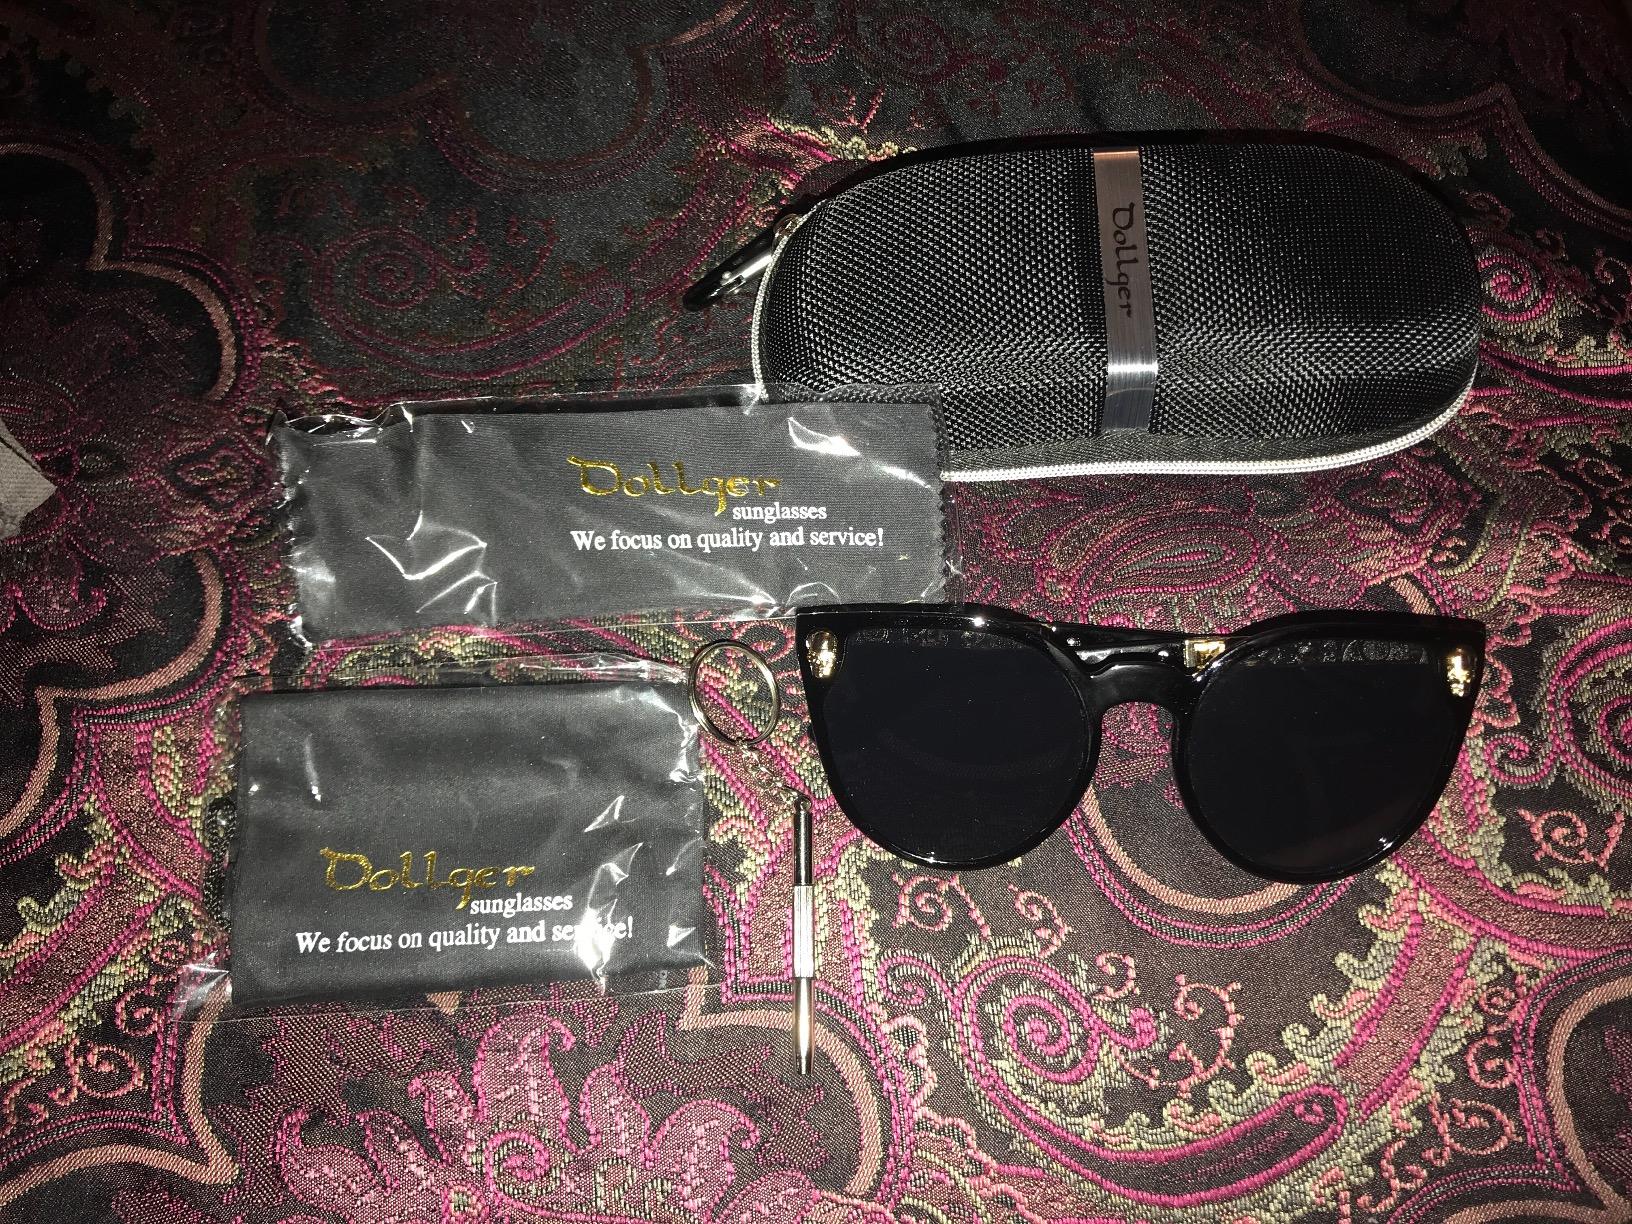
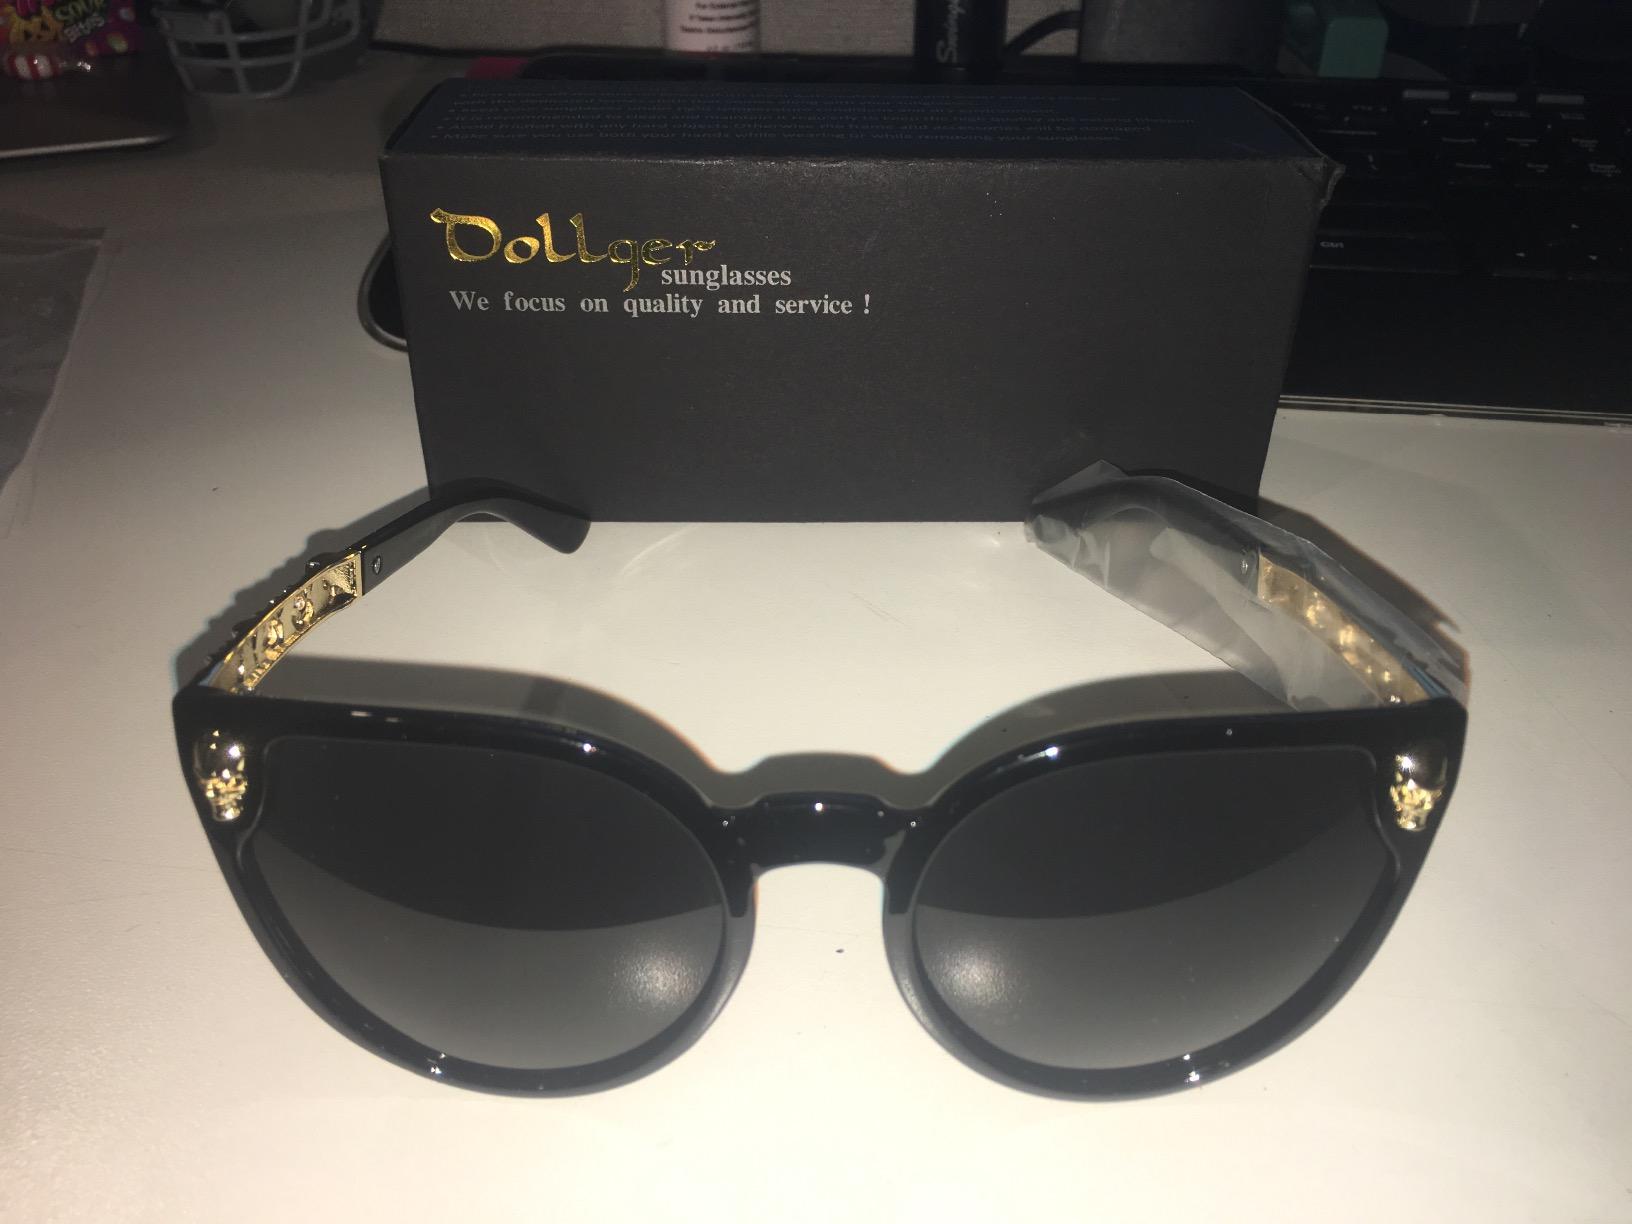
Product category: accessories_sunglasses
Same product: yes